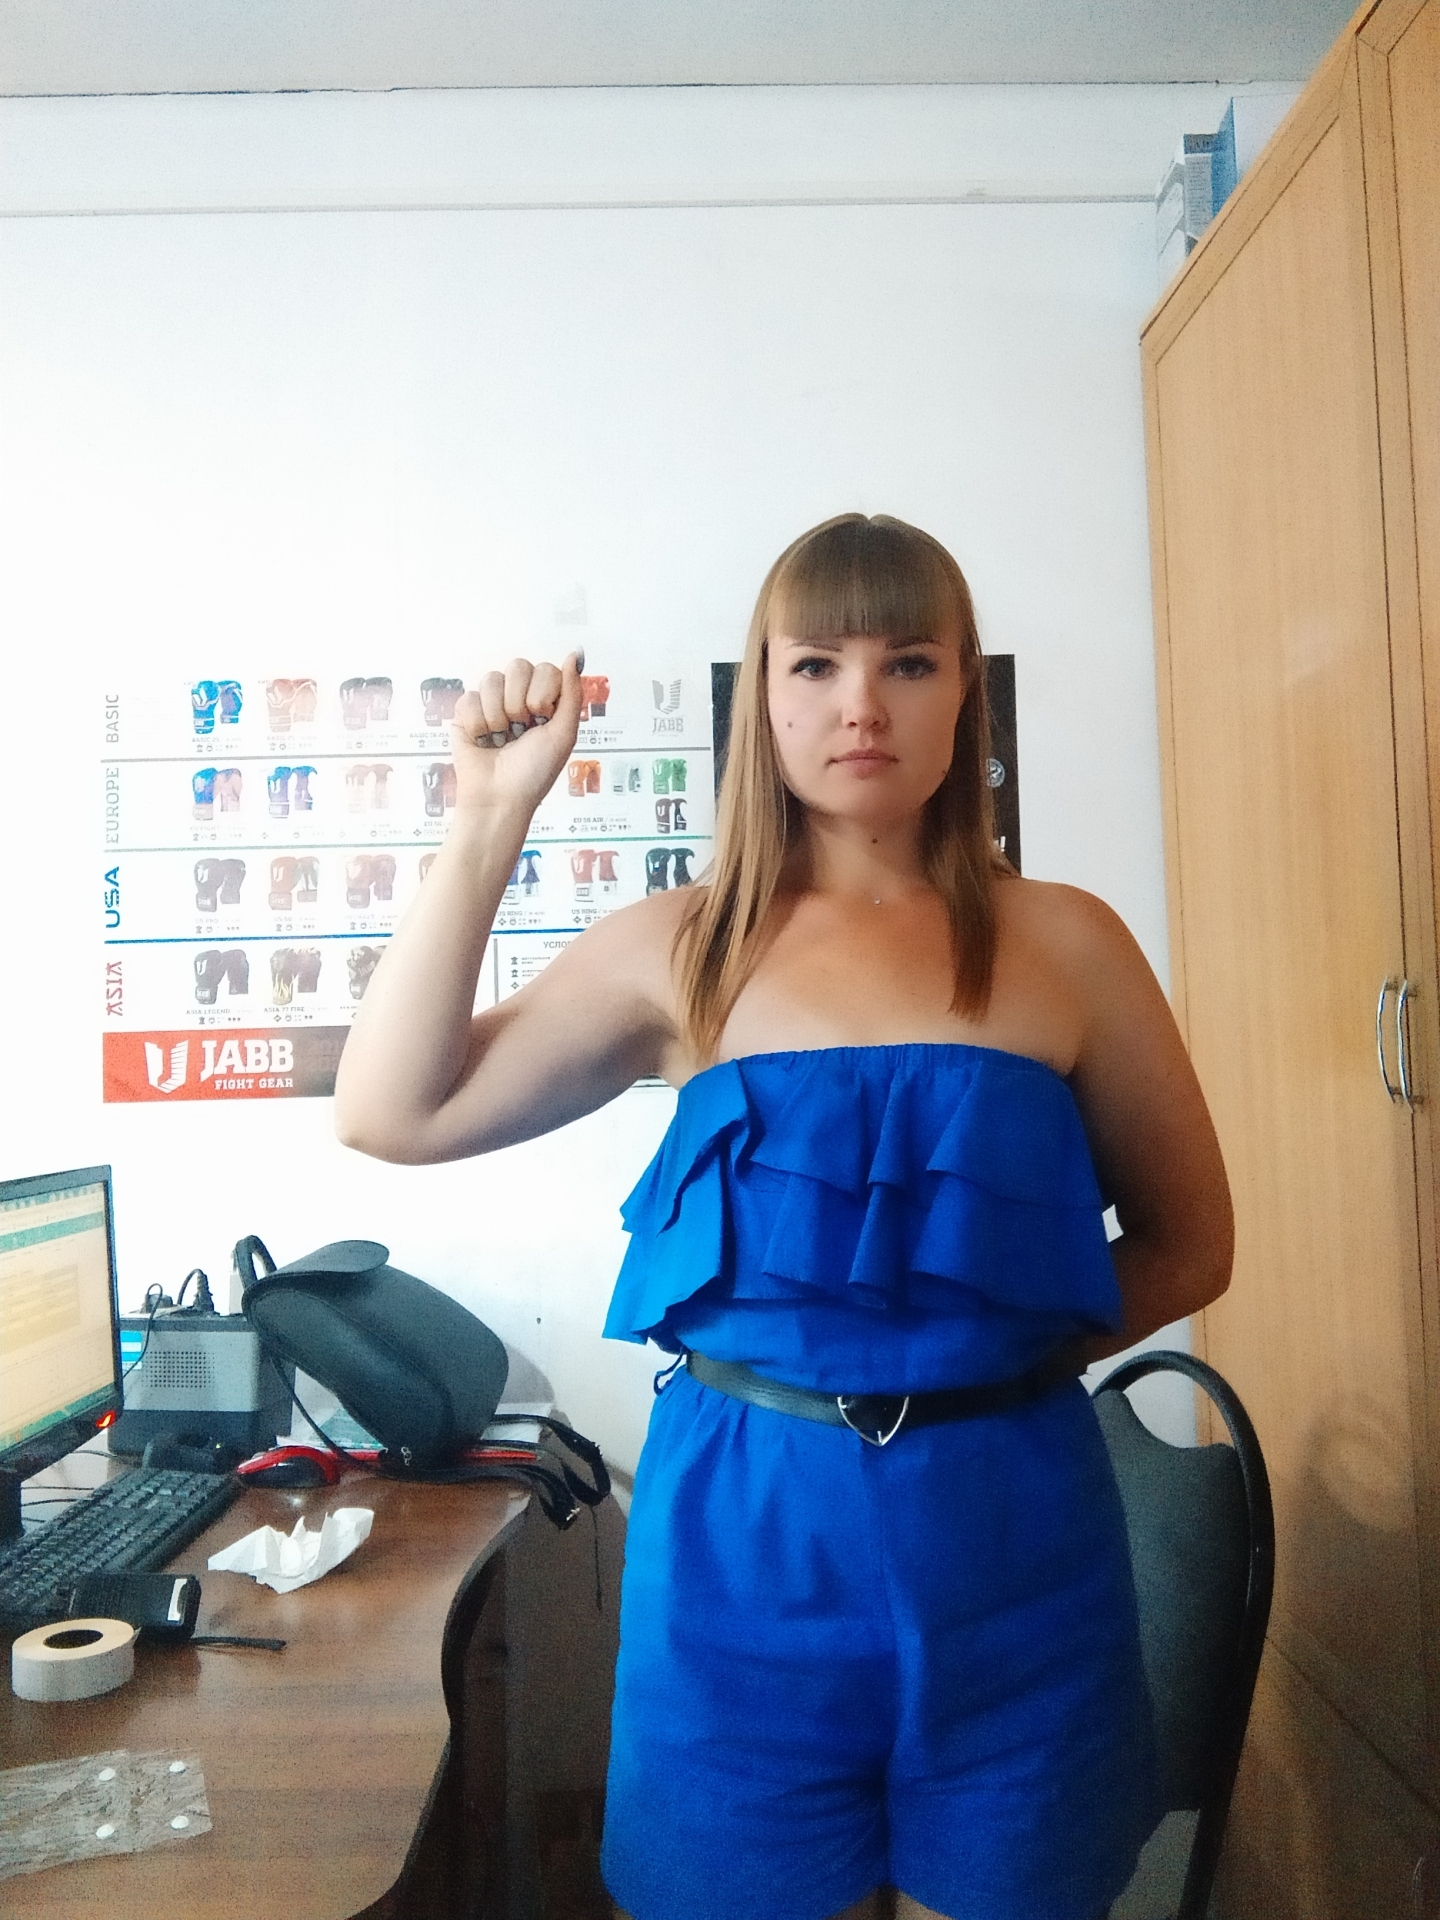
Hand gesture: fist